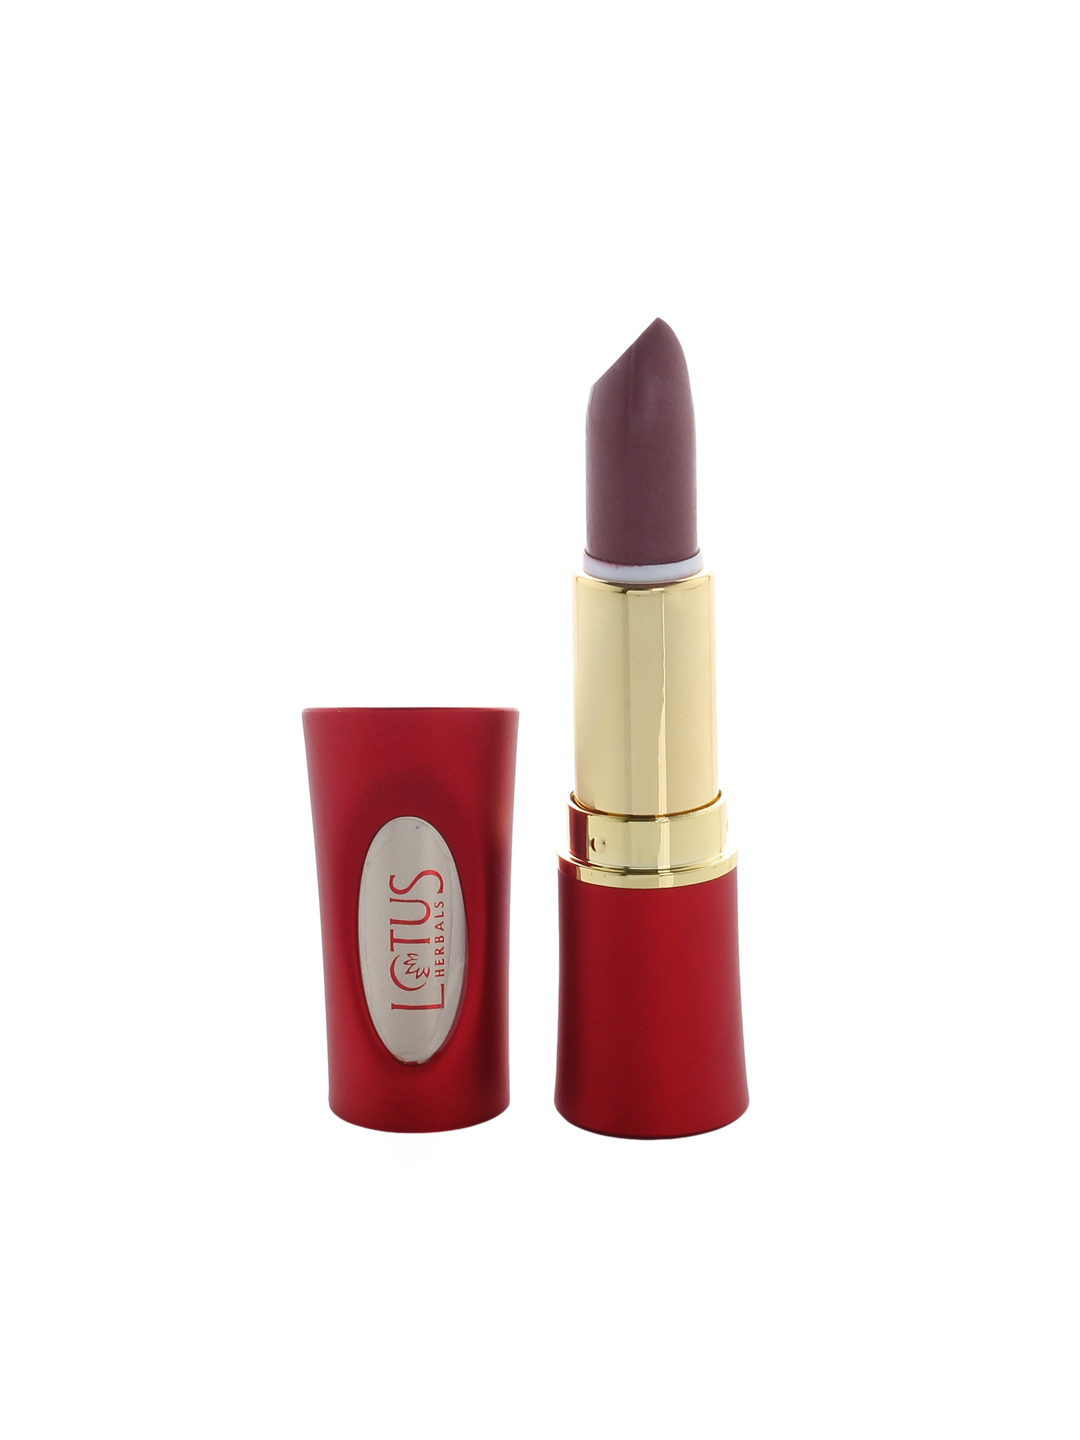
Lotus Herbals Moistpetals Royal Plum Lipstick 116
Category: Free Items / Free Gifts / Free Gifts
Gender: Women
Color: Purple
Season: Spring 2017
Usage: Casual